3rd federal electoral district of Aguascalientes

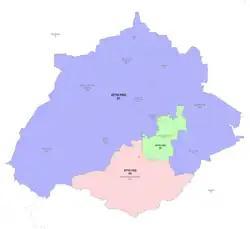

The 3rd federal electoral district of Aguascalientes is one of the 300 electoral districts into which Mexico is divided for elections to the federal Chamber of Deputies and one of three such districts in the state of Aguascalientes.